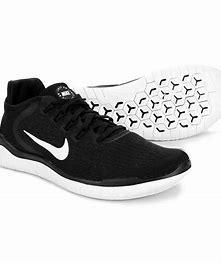
Brand: Nike
Model: Free RN 2018